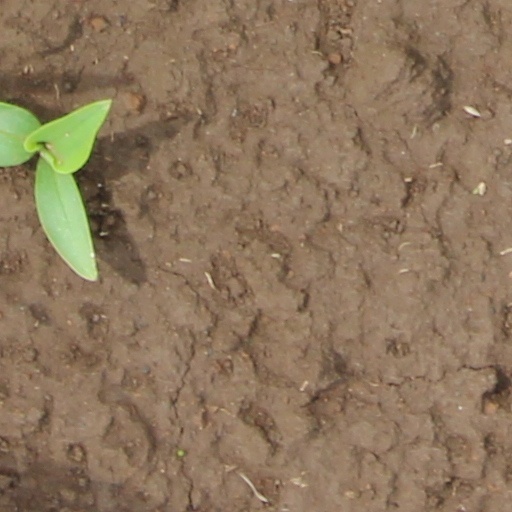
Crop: wheat